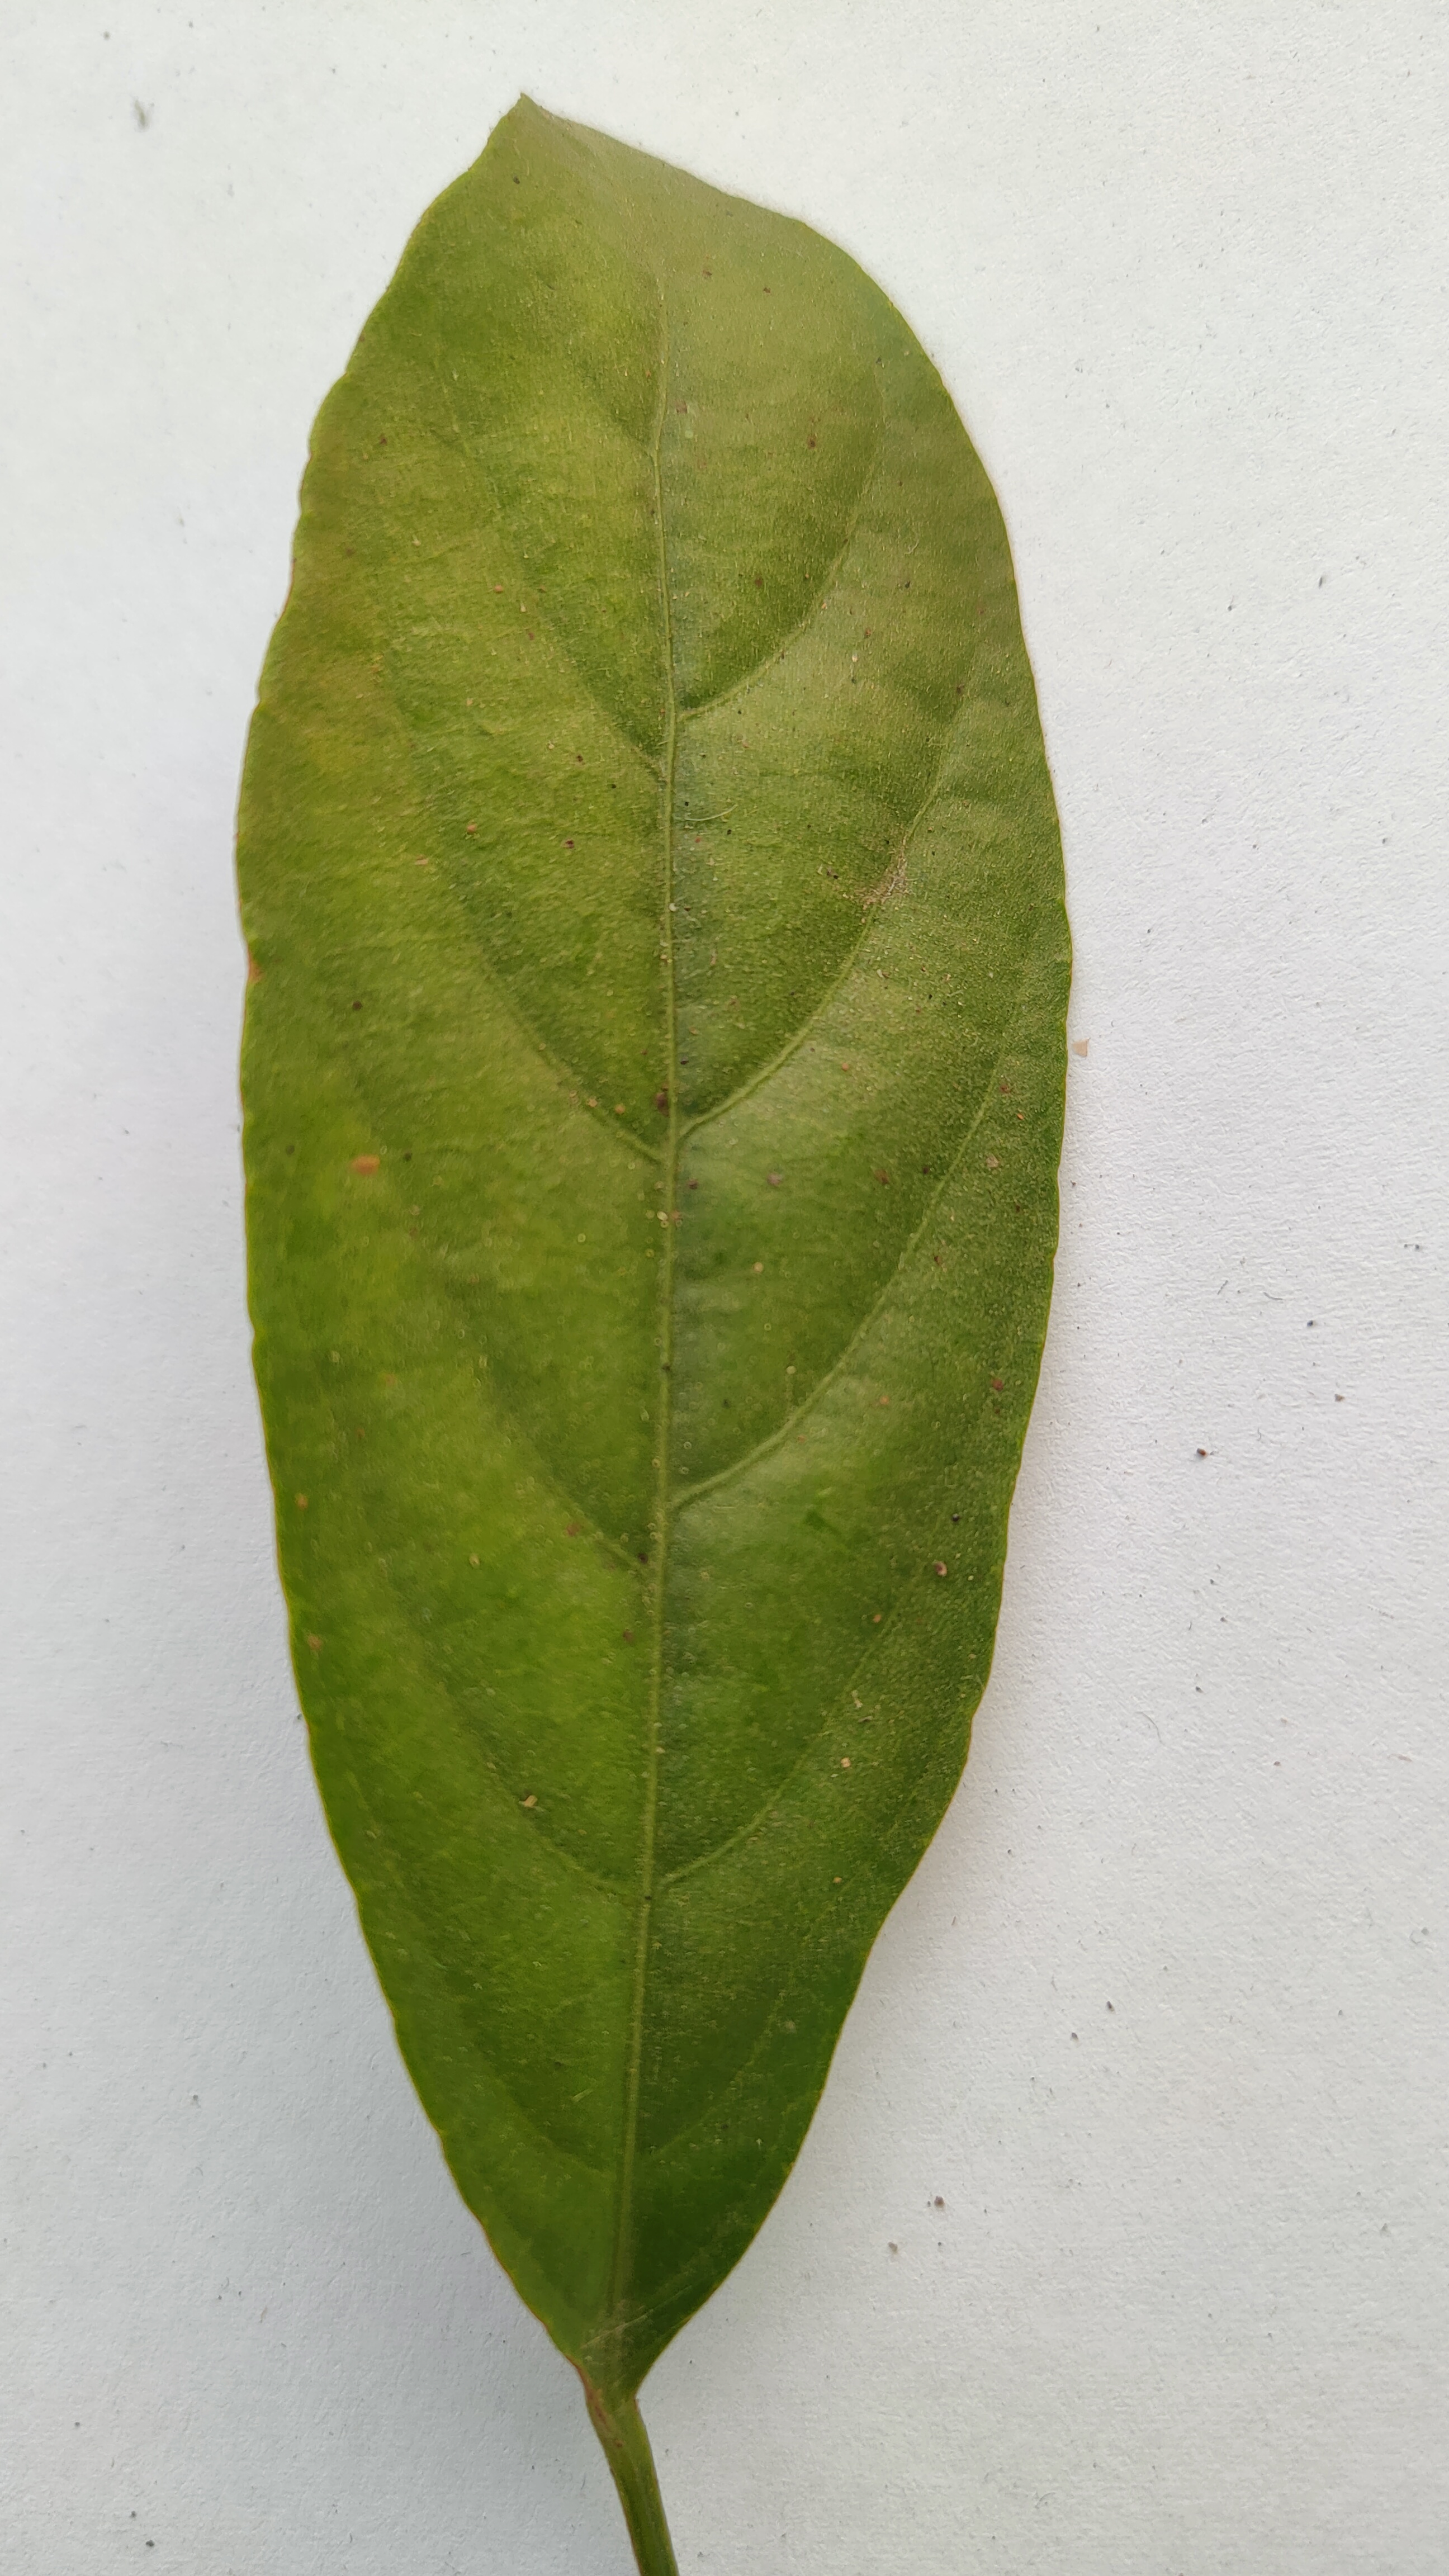
Leaf variety: Lotkon